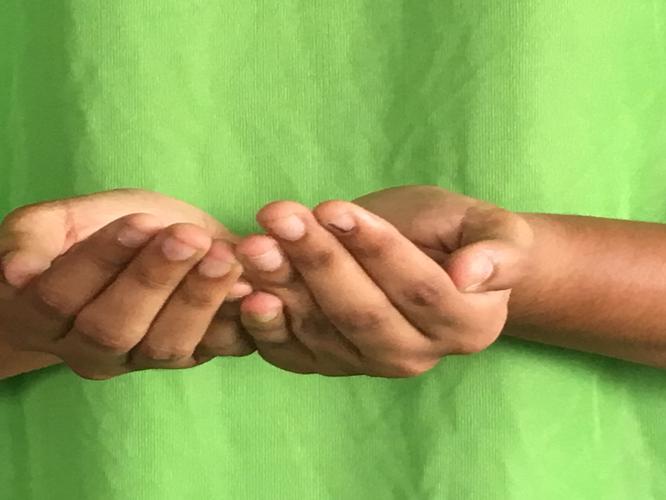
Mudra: Pushpaputa
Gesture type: double_hand